David Pagbe

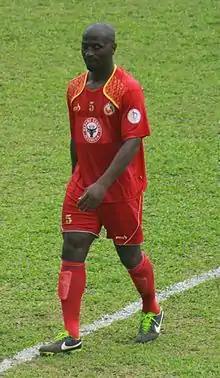
Pagbe with Semen Padang in 2013

David Pagbe (born October 18, 1980 in Yaoundé, Cameroon) is a Cameroonian former footballer who played as a center back.